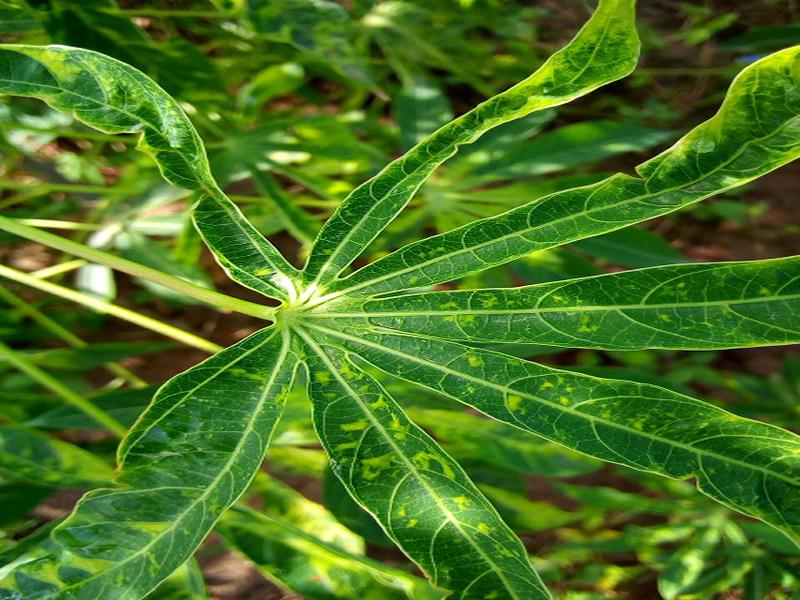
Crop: cassava
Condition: mosaic_disease